Beretta M9

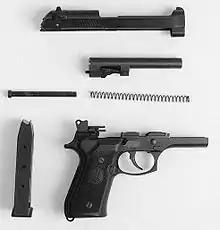
M9 pistol partially field stripped.

The M9 is a short recoil, semi-automatic, single-action / double-action pistol that uses a 15-round staggered box magazine with a reversible magazine release button that can be positioned for either right or left-handed shooters. The M9 is used with the Bianchi M12 Holster, though other holsters are often used.